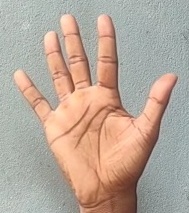
ASL sign: 5